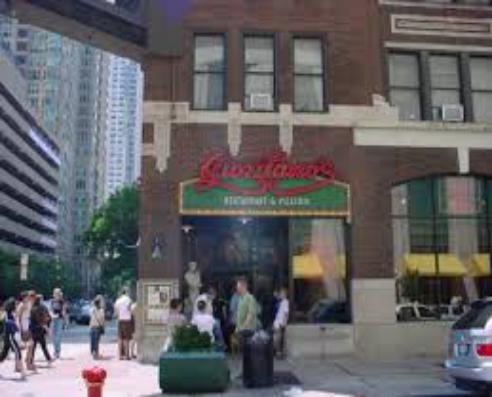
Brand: Giordano's Pizzeria
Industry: Food